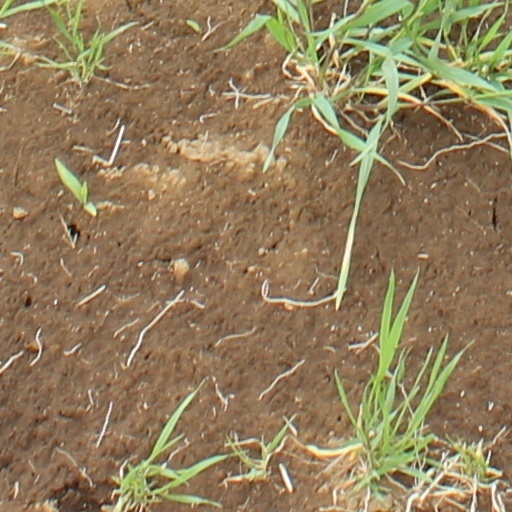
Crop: wheat